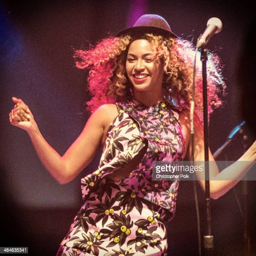
pop artist performs onstage during day of festival